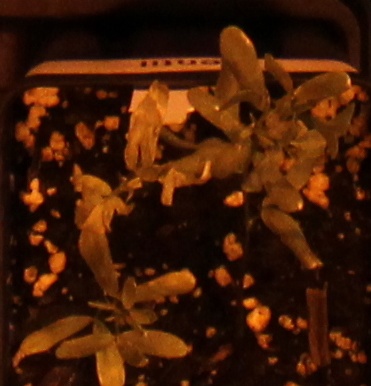
Label: Lentil